Tsilhqotʼin

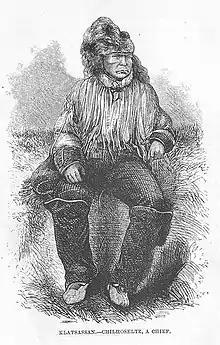
Lhatŝaŝʔin (Klatsassin) a chief hanged after the Chilcotin War

By the 1860s, miners panned along the Fraser, Quesnel, and Horsefly rivers and their tributaries. Various business operators and merchants followed the miners and business was booming. Farmers and ranchers developed land to provision the mining towns that developed around the merchants. This led to competition for resources between the Chilcotin and Europeans, leading to a stream of events known as the Chilcotin War.